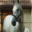
Label: horse